Belinda Karahalios

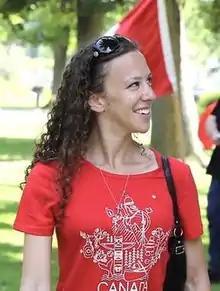
Karahalios in July 2018

Belinda Carmen Karahalios (born ) is a Canadian politician who served as the member of Provincial Parliament for the riding of Cambridge in the Legislative Assembly of Ontario from 2018 to 2022.